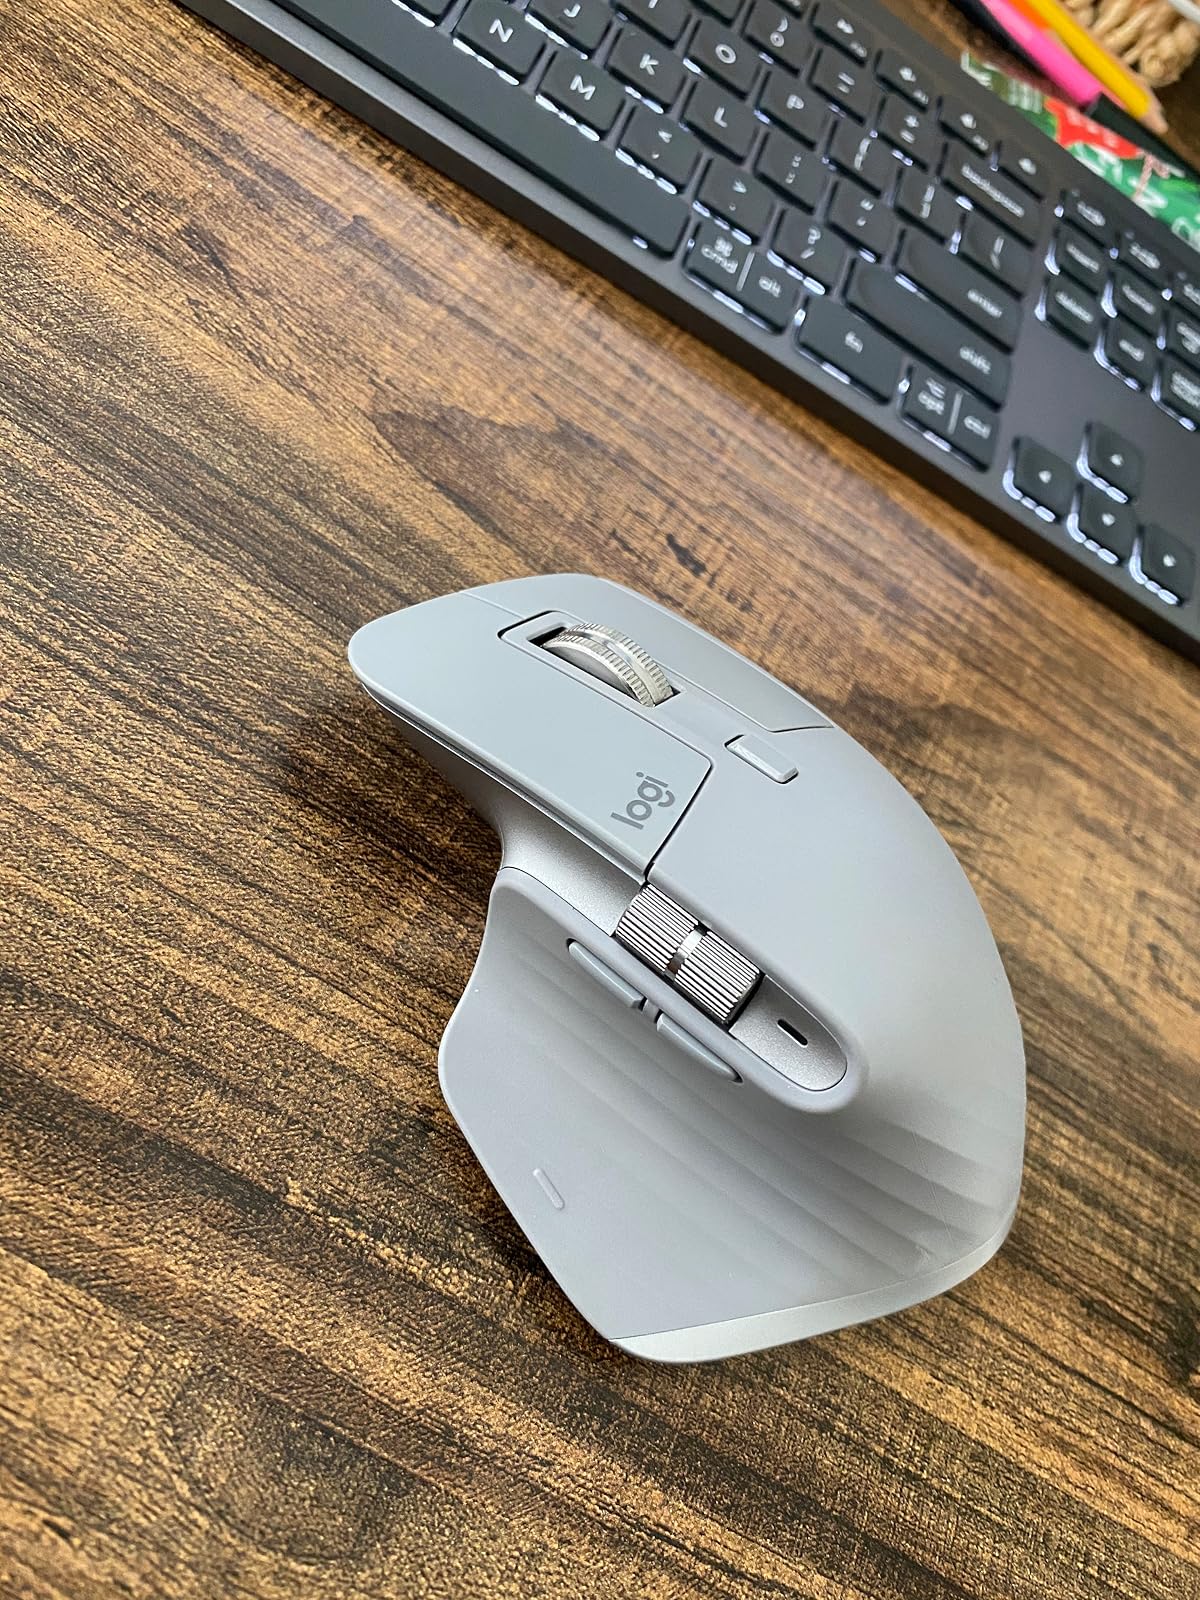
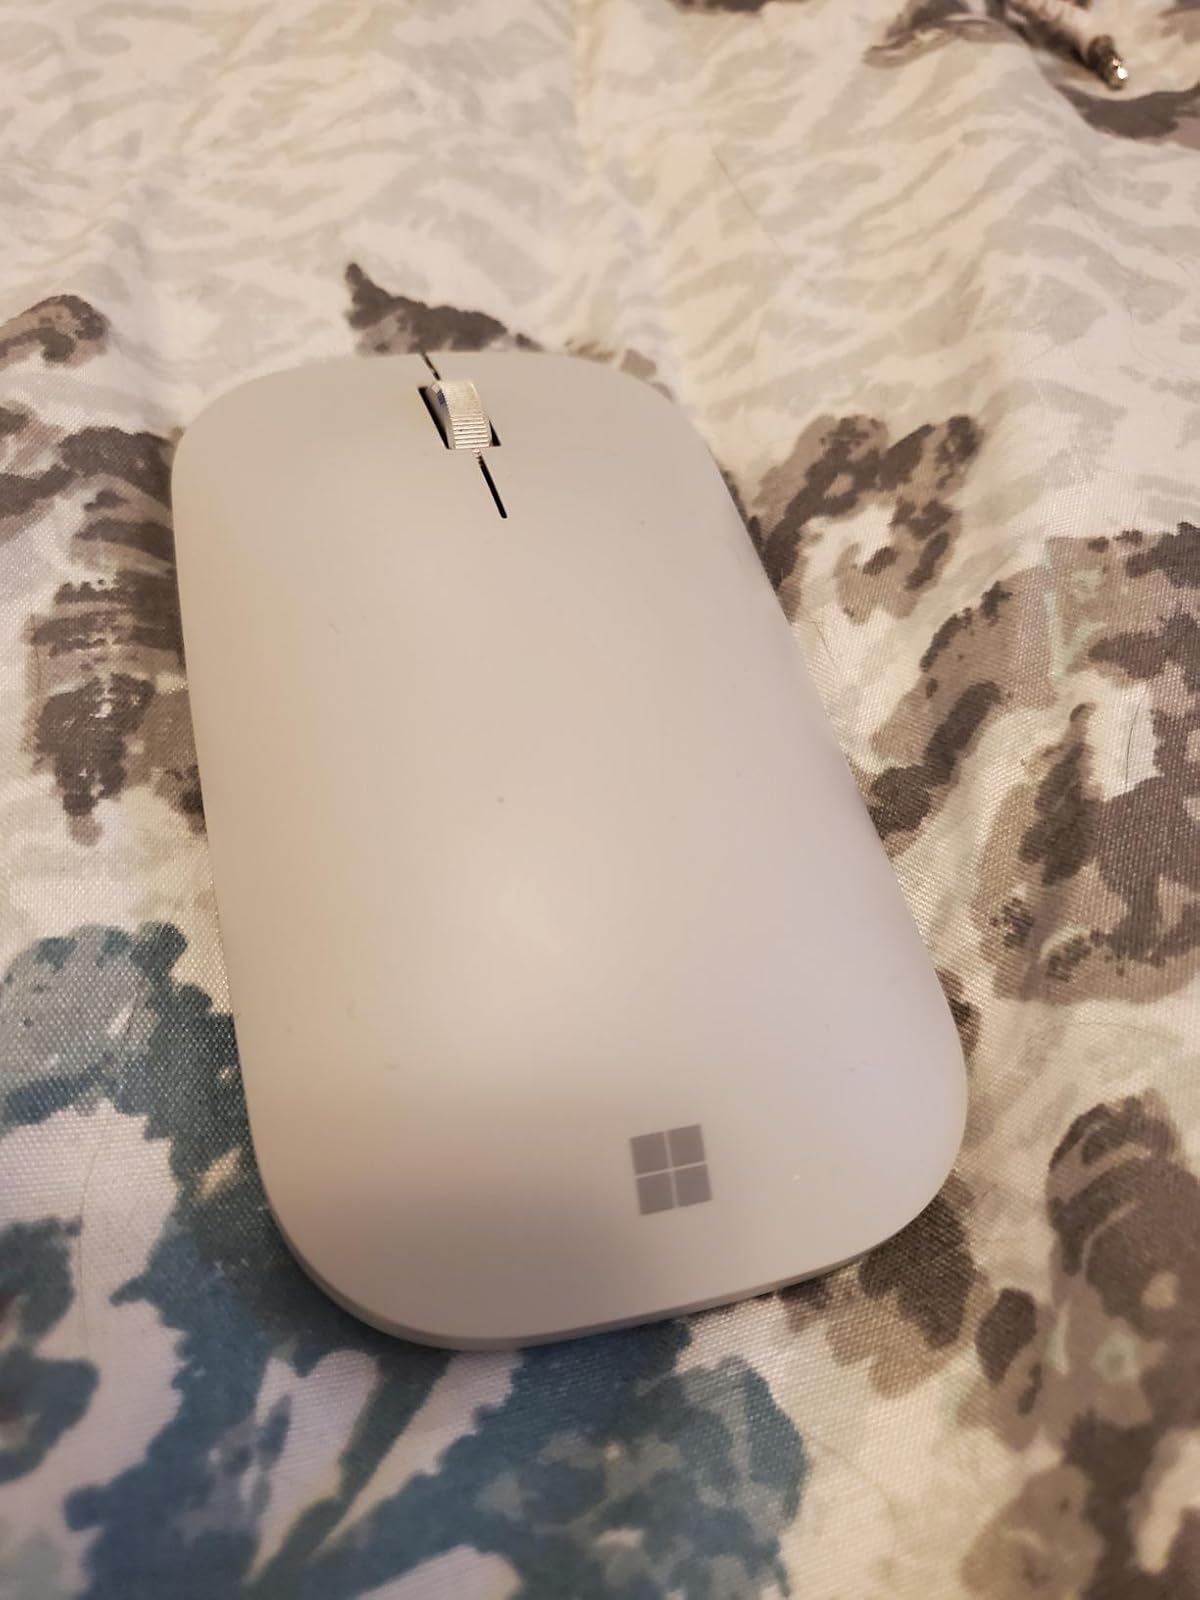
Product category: mouse
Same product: no